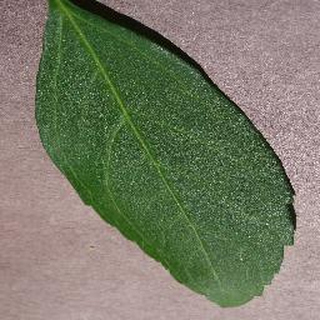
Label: healthy_cherry